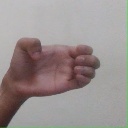
अक्षर: ख